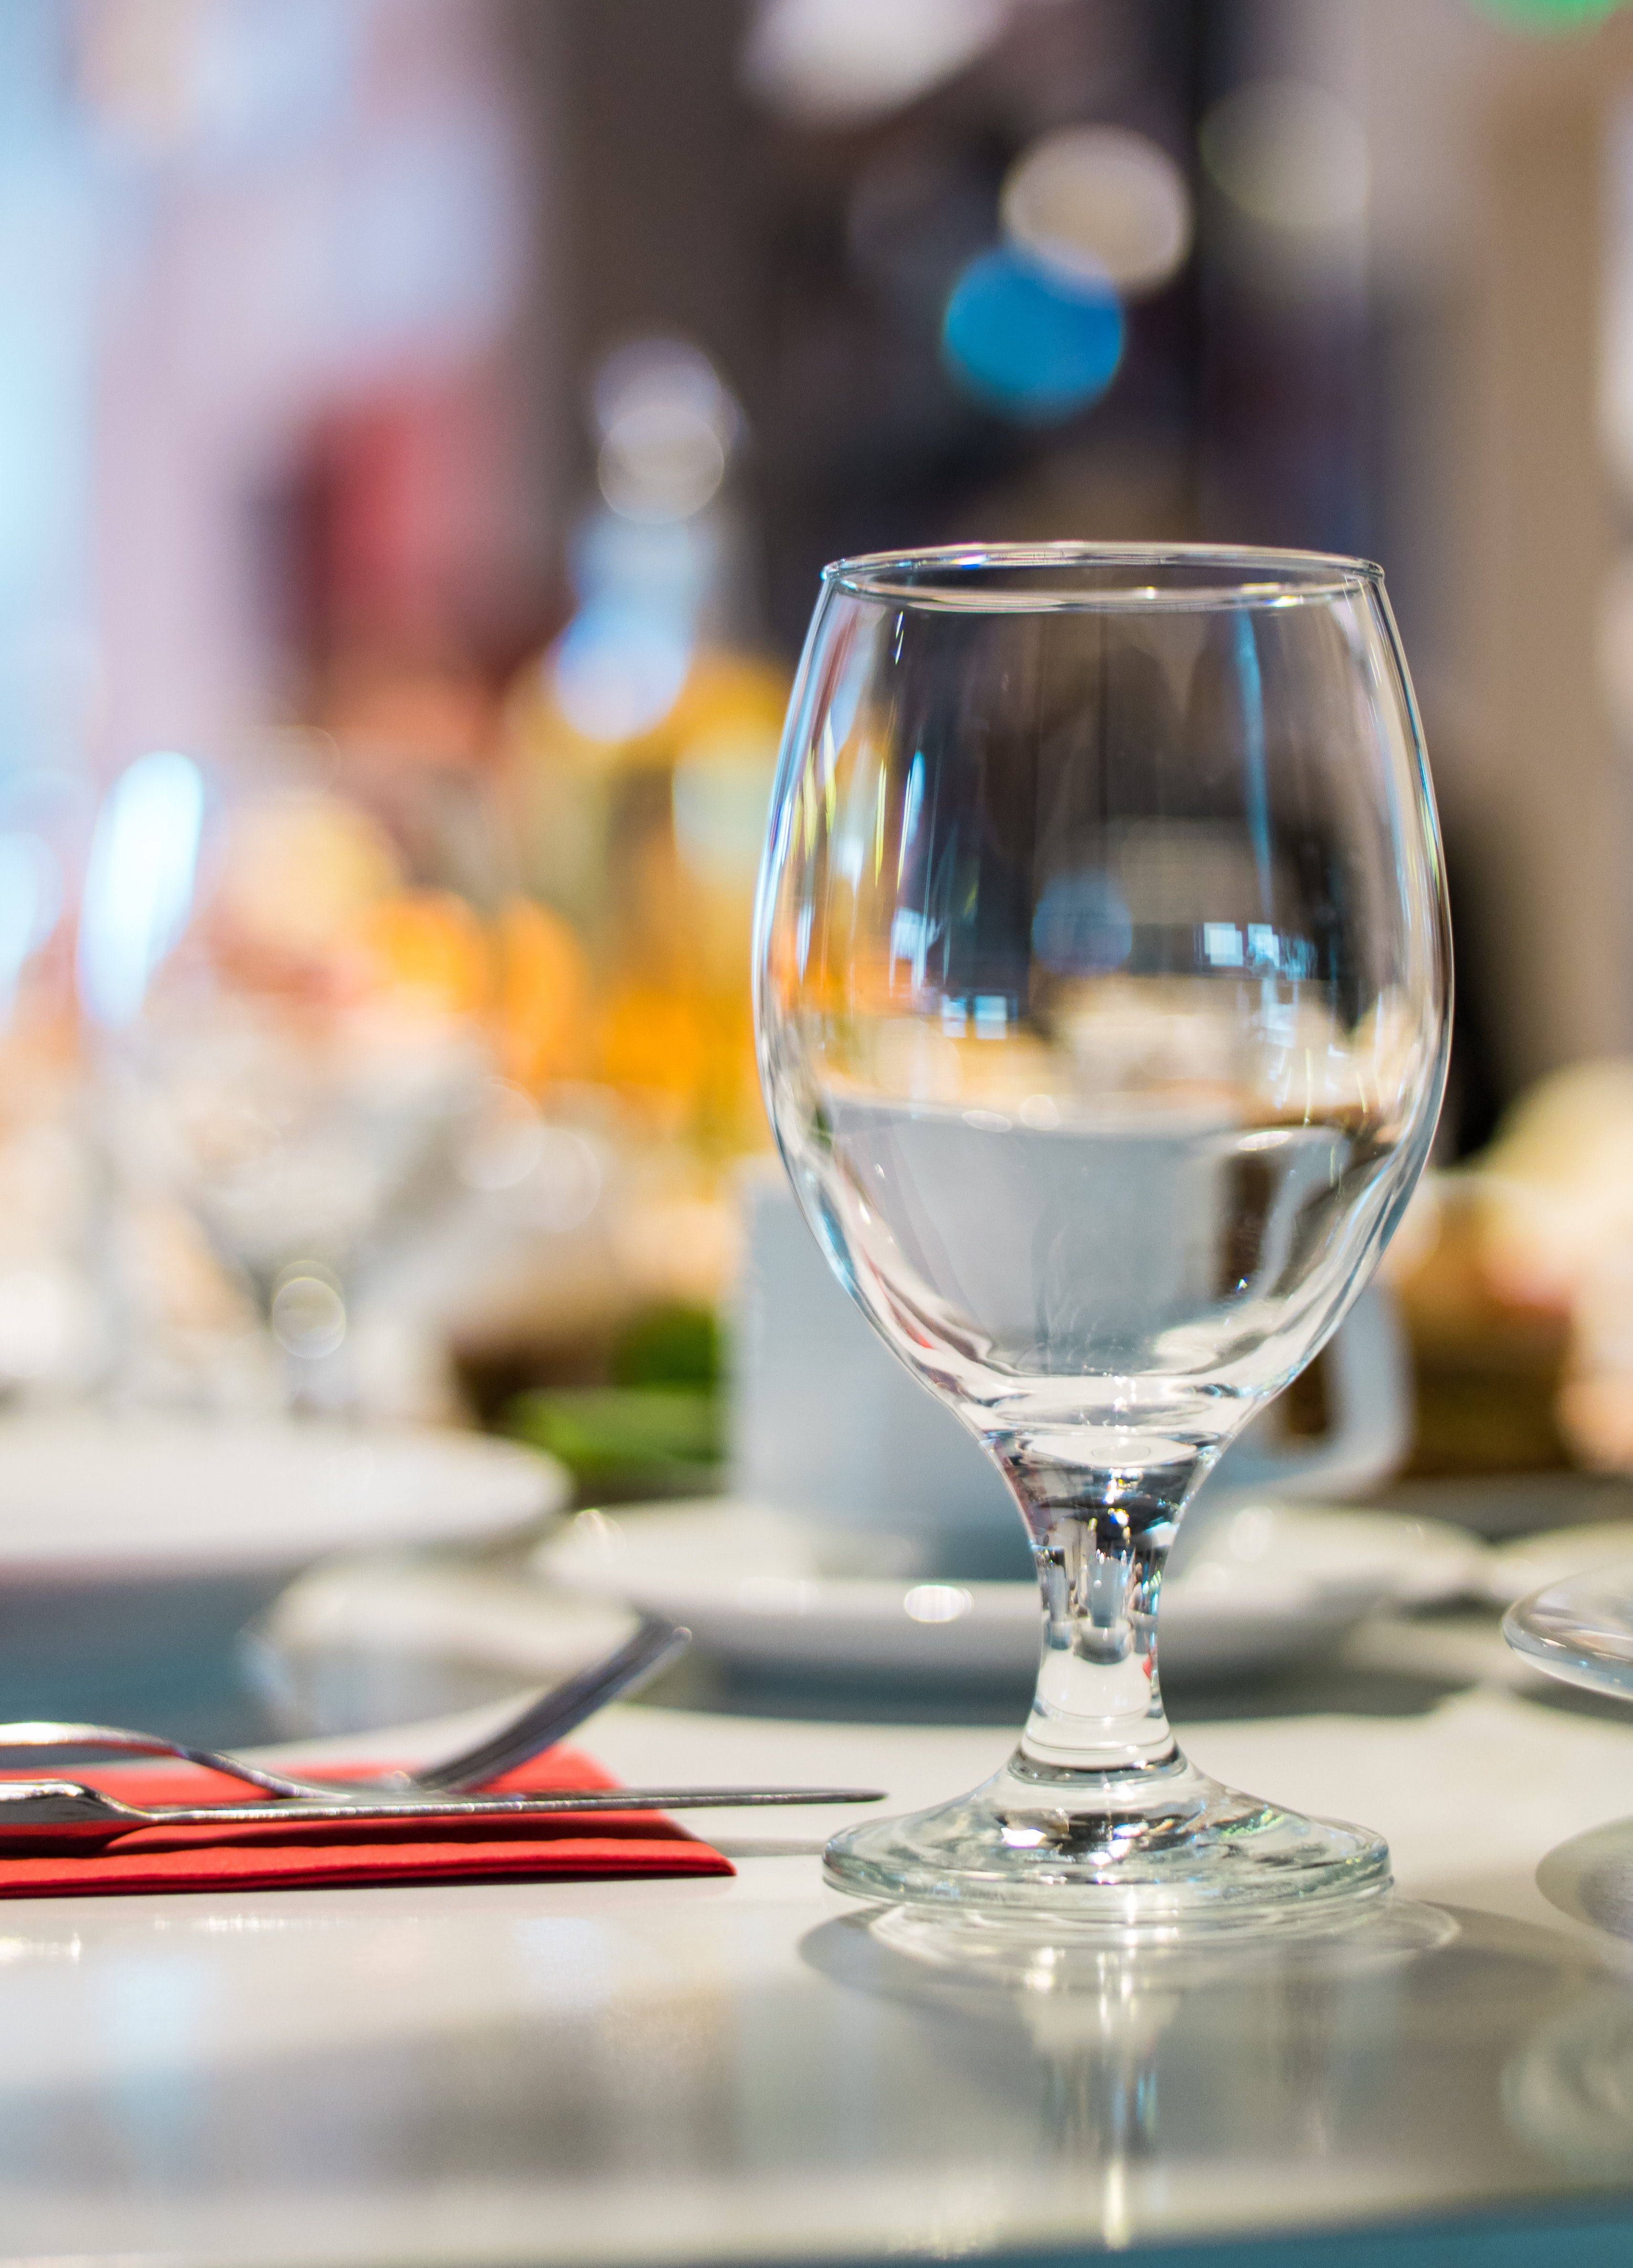
stemware, wine glass, glass, drinkware, champagne stemware, tableware, yellow, restaurant, Snifter, drink, table, la carte food, white wine, wine, alcohol, barware